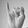
ASL letter: I